Ptolemy VI Philometor

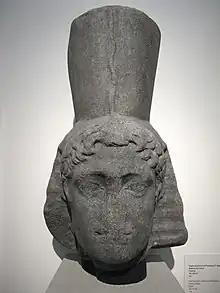
Depiction of Ptolemy VI as pharaoh, found in the sea near Aegina

By May 146 BC, however, Ptolemy VI was gathering troops. In 145 BC he invaded Syria while Alexander was putting down a rebellion in Cilicia. Alexander's vassal Jonathan Maccabee allowed Ptolemy VI to pass through Judaea without interference. Ostensibly, Ptolemy VI acted in support of Alexander against the latest claimant of the Seleucid throne, Demetrius II. In practice, Ptolemy VI's intervention came at a heavy cost; he took control of all the Seleucid cities along the coast, including Seleucia Pieria. He may also have started minting his own coinage in the Syrian cities.